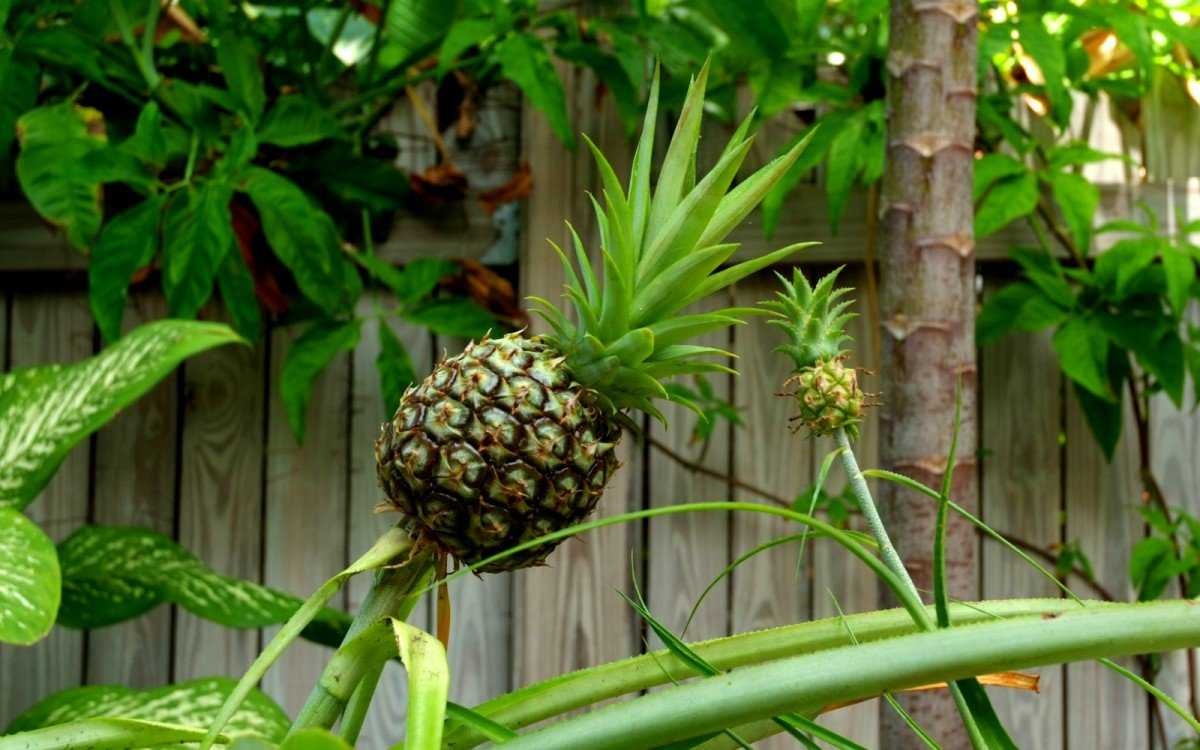
Label: Pineapple